Susanna Carson Rijnhart

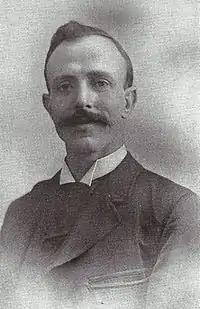
Petrus Rijnhart, 1866-1898.

The Rijnharts, baby Charles, and three local hired men, two Chinese and one Muslim, left Tankar on horseback, May 20, 1898. Their destination was Lhasa, eight hundred miles away as the crow flies but across a series of mountain ranges through passes at elevations of up to . They carried with them food and other supplies sufficient for two years as well as several hundred bibles translated into Tibetan. Following a known caravan route to Lhasa, they skirted the Tsaidam and proceeded southwest, roughly following the track a modern highway follows today.